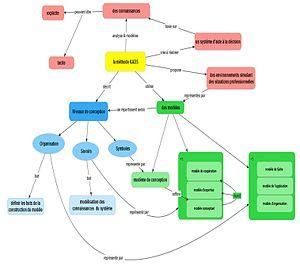
les principaux concepts de la méthode KADS
Le management des connaissances est une des dimensions de la gestion des connaissances au sein d'une organisation.